TMEM176B

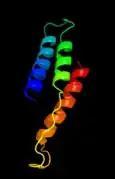
Model of TMEM176B secondary structure. This structure is a membrane protein and is a voltage-dependent calcium channel gamma-8.

The molecular weight of TMEM176B is 29.1 kilodaltons (kDa). The protein is rich in valine and poor in aspartic acid. There are 4 transmembrane regions within TMEM176B isoform a. There is a CD20 domain from 198-687.